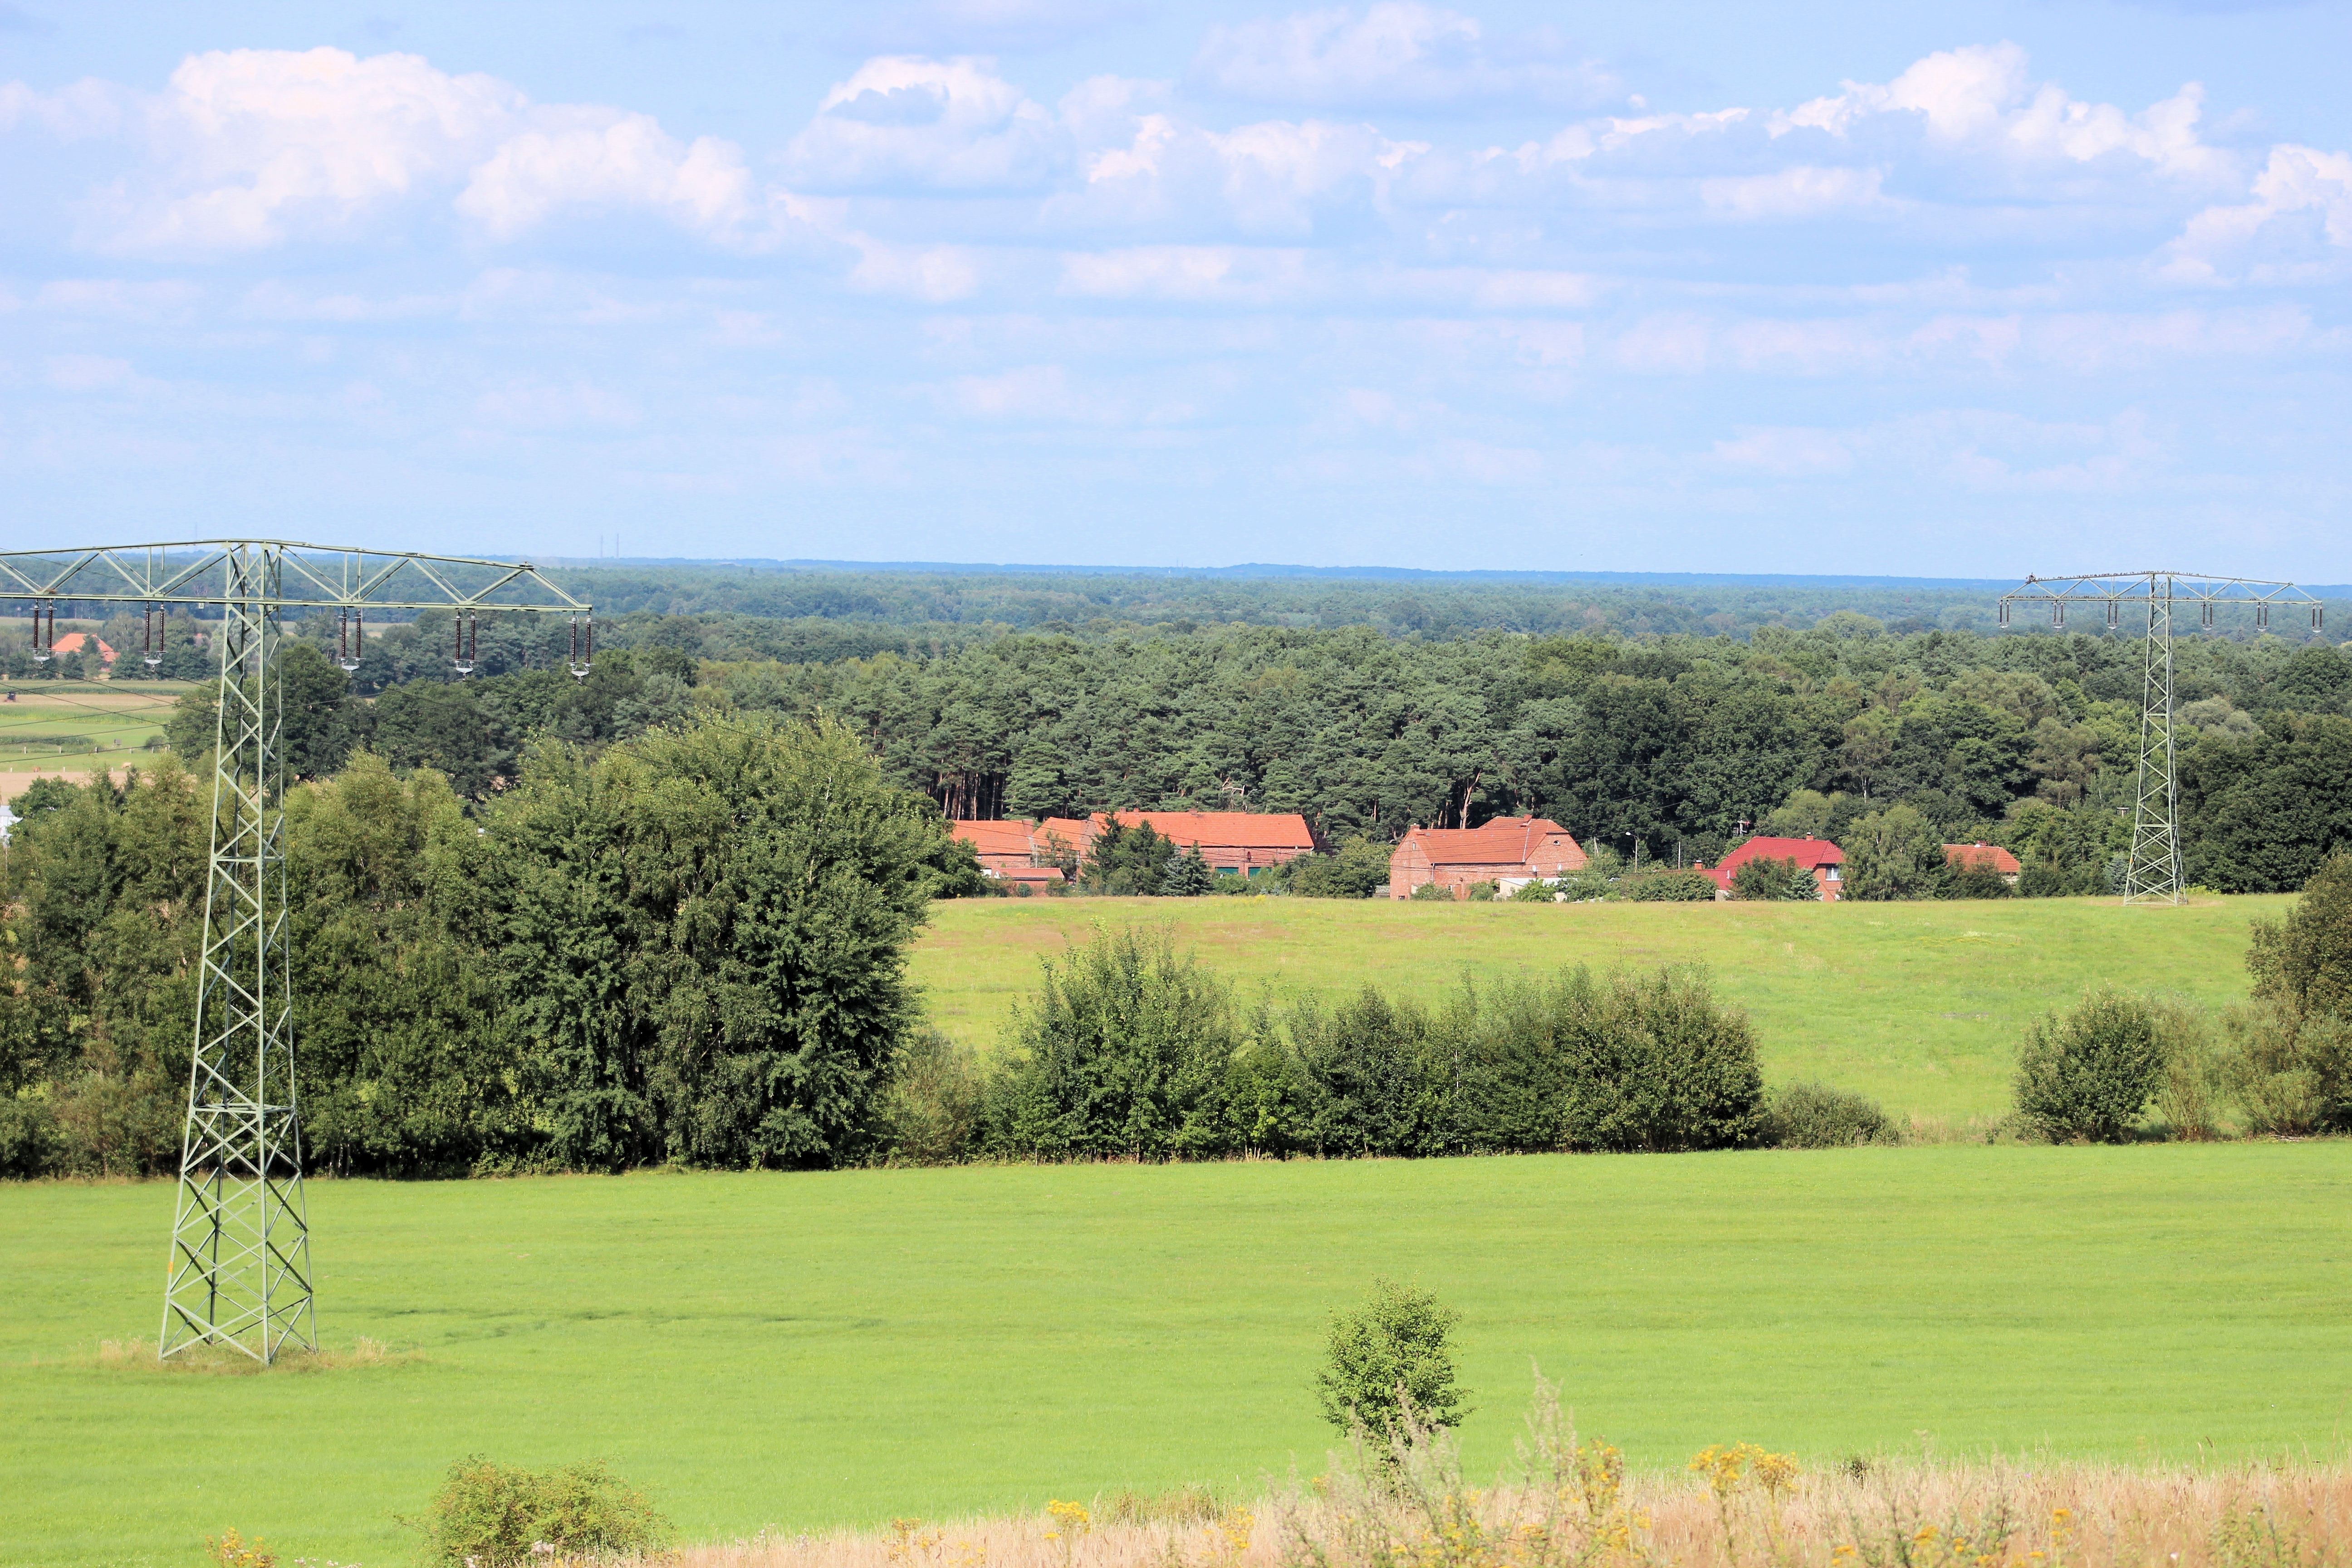
landscape, tree, nature, grass, structure, plant, field, farm, lawn, meadow, prairie, hill, view, green, pasture, agriculture, plain, golf course, golf club, grassland, habitat, mecklenburg, rural area, mecklenburg western pomerania, natural environment, sport venue